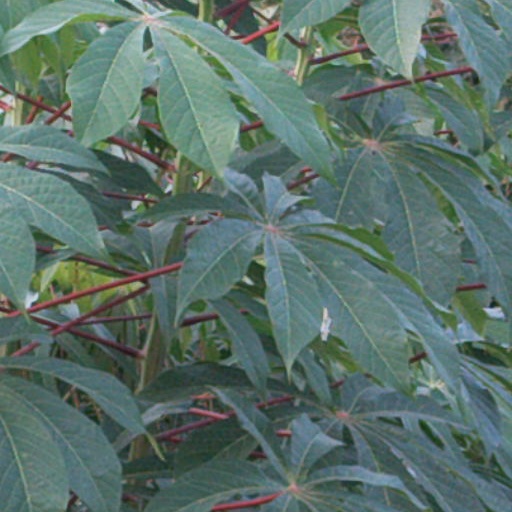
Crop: cassava